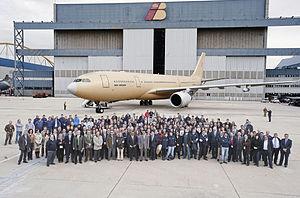
Nous transformons un A330 avion de passagers en avion-citerne afin de réapprouver en combustible les avions en plein vol. C'es un travail requérant une très haute spécialisation, réalisé par notre équipe de maintenance et d'ingénieurs. Italiano: Trasformiamo un Airbus A330 passeggeri in un tanker. Si tratta di un lavoro di alta specializzazione effettuato da squadre di manutenzione e ingegneria d'Iberia. Português: Transformamos um Airbus A330 de passageiros em um avião tanque para o abastecimento de combustíveis em pleno voo. É um trabalho de altíssima especialização, e foi desenvolvido pelas equipes de manutenção e engenharia da Iberia.